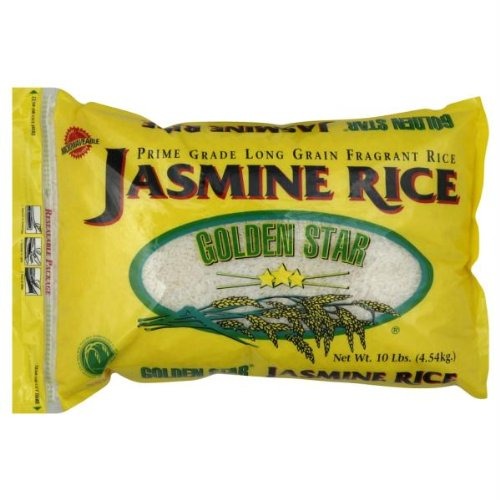
Item Name: Golden Star Jasmine Rice, 10 Pound
Bullet Point 1: Grown in Thailand
Bullet Point 2: Low fat
Bullet Point 3: Low cholesterol
Bullet Point 4: Microwaveable
Bullet Point 5: Naturally fragrant long grain rice
Value: 160.0
Unit: Ounce

Price: 12.72